Hungarian State Railways

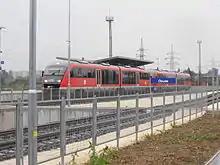
MÁV Siemens Desiro Diesel at Óbuda Station in Budapest

Between 1938 and 1941 Hungary received temporary territorial gains from Czechoslovakia, Romania and Yugoslavia. The main goal of the MÁV was to reintegrate the newly returned rail network (that was originally built by MÁV, but several border crossings were dismantled). The biggest construction of the time was the Déda-Szeretfalva railway, because the new border in Transylvania after the Second Vienna Award cut the rail network into two parts with no connection, while Romania closed all newly created rail border crossings not allowing Hungarian domestic traffic through on the original main route. Despite all efforts, after losing the war, Hungary lost all newly gained territories.